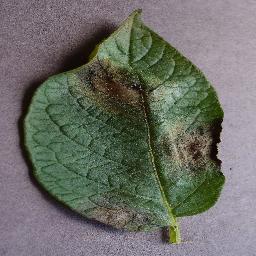
Label: Potato___Late_blight